The Blues Brothers (film)

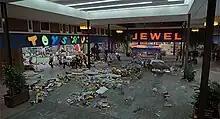
The Bluesmobile races through the mall while being chased by state troopers.

The first traffic stop was in Park Ridge, Illinois. The shopping mall car chase was filmed in the real, albeit shuttered, Dixie Square Mall, in Harvey, Illinois. The bridge jump was filmed on an actual drawbridge, the 95th Street bridge over the Calumet River, on Chicago's southeast side. The main entrance to Wrigley Field (and its sign reading "Save lives. Drive safely, prevent fires") makes a brief appearance when the "Illinois Nazis" visit it after Elwood registers the ballpark's address, 1060 West Addison, as his home address on his driver's license. (Elwood's Illinois driver's license number is an almost-valid encoded number, with Aykroyd's own birth date embedded.) Jake's final confrontation with his girlfriend was filmed in a replica of a section of the abandoned Chicago freight tunnel system. The other chase scenes included lower Wacker Drive, Lake Street, and Richard J. Daley Center.